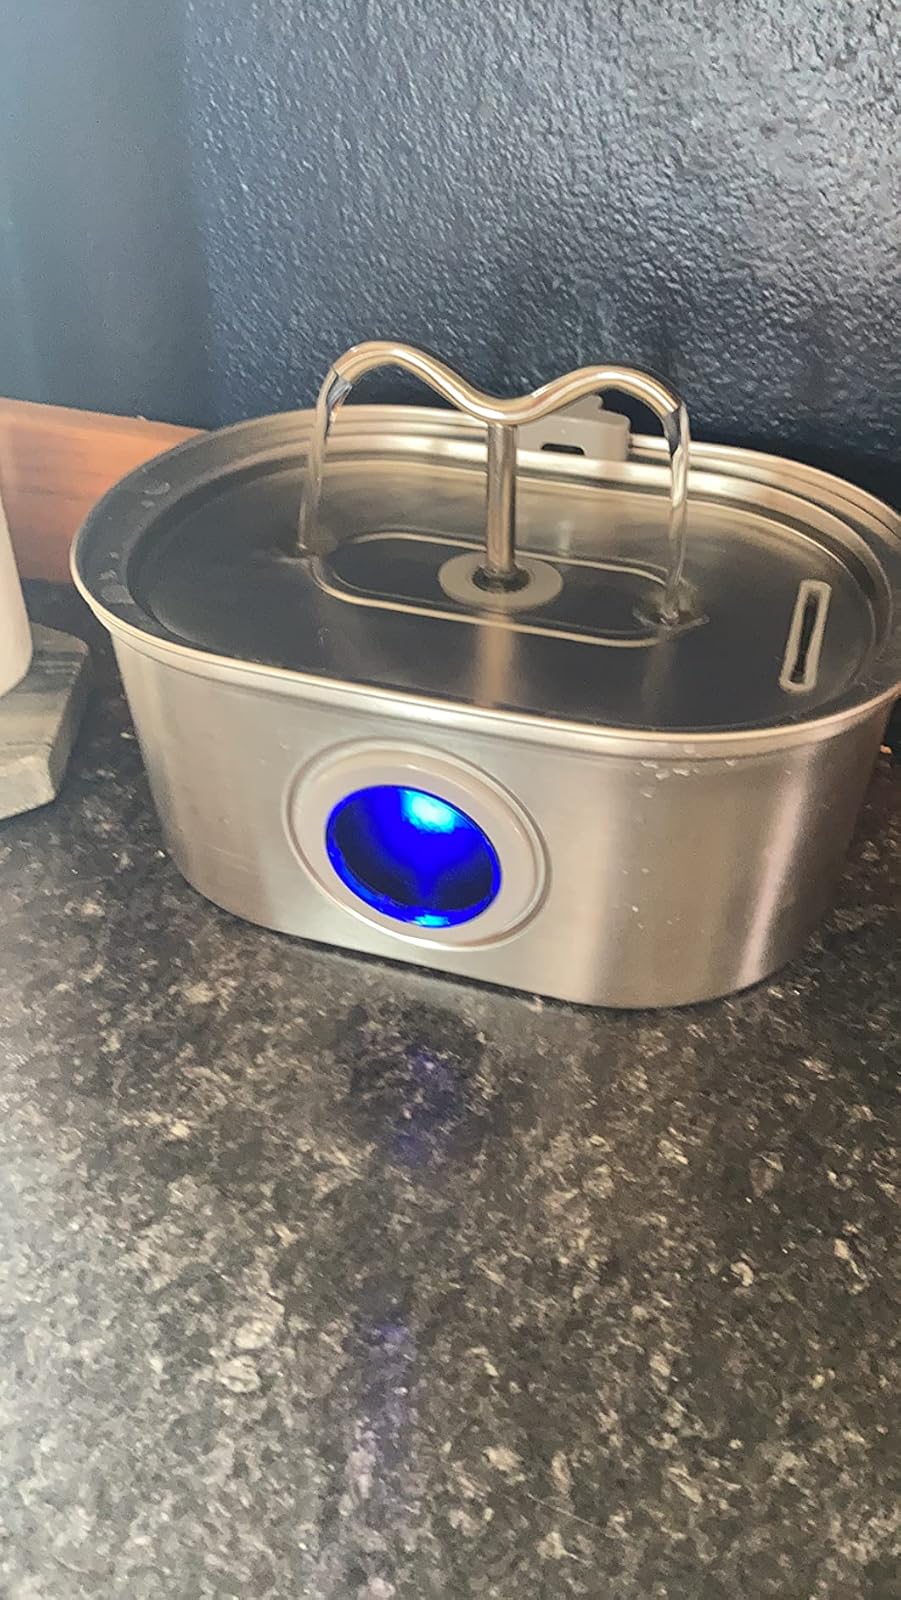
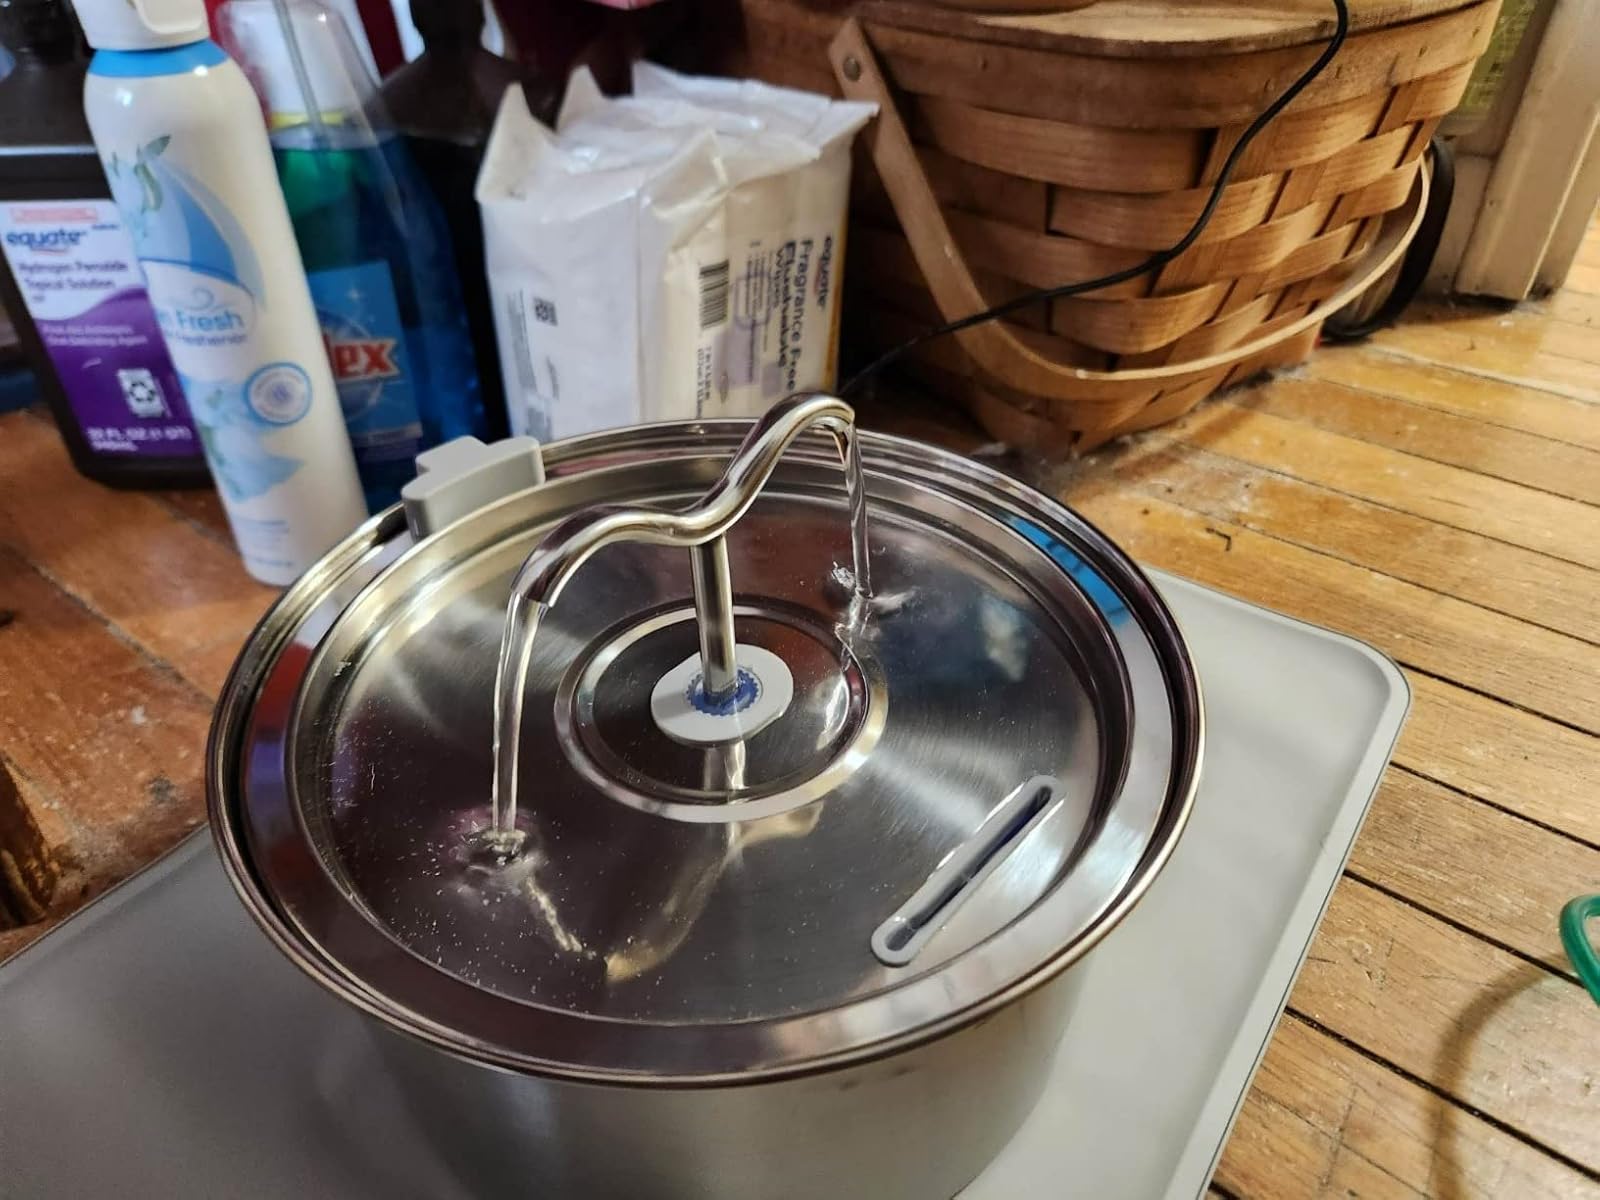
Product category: items_bowl
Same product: no